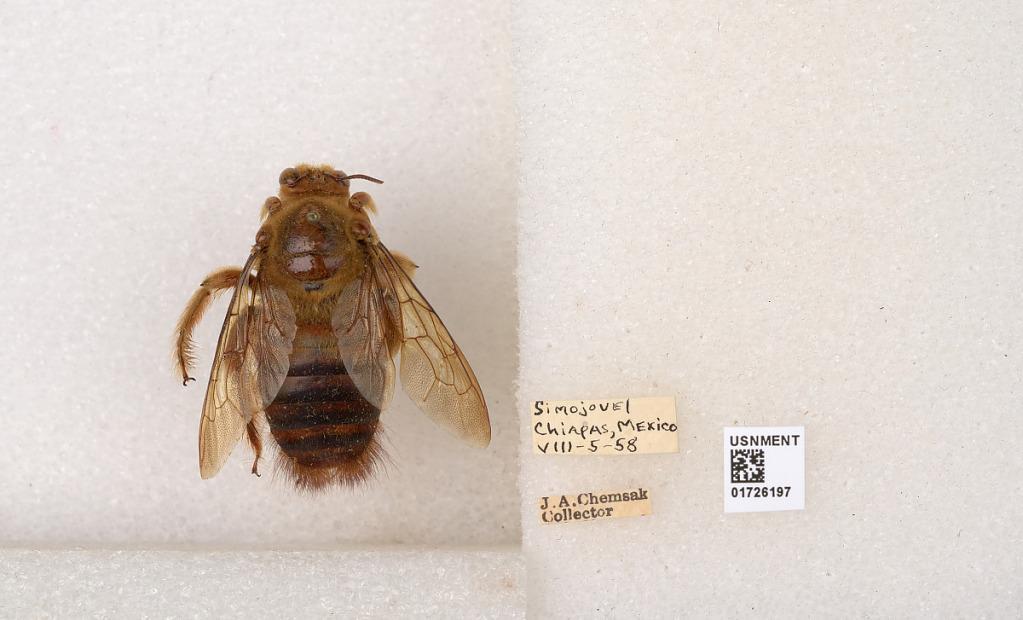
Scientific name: Xylocopa (Neoxylocopa) frontalis (Olivier)
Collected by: J. Chemsak
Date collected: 1958-8-5
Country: Mexico
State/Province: Chiapas
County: Simojovel
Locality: Simojovel